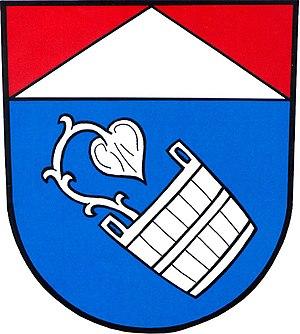
Mikolajice est une commune du district d'Opava, dans la région de Moravie-Silésie, en République tchèque. Sa population s'élevait à 277 habitants en 2017.